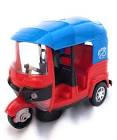
Vehicle type: Auto Rickshaws